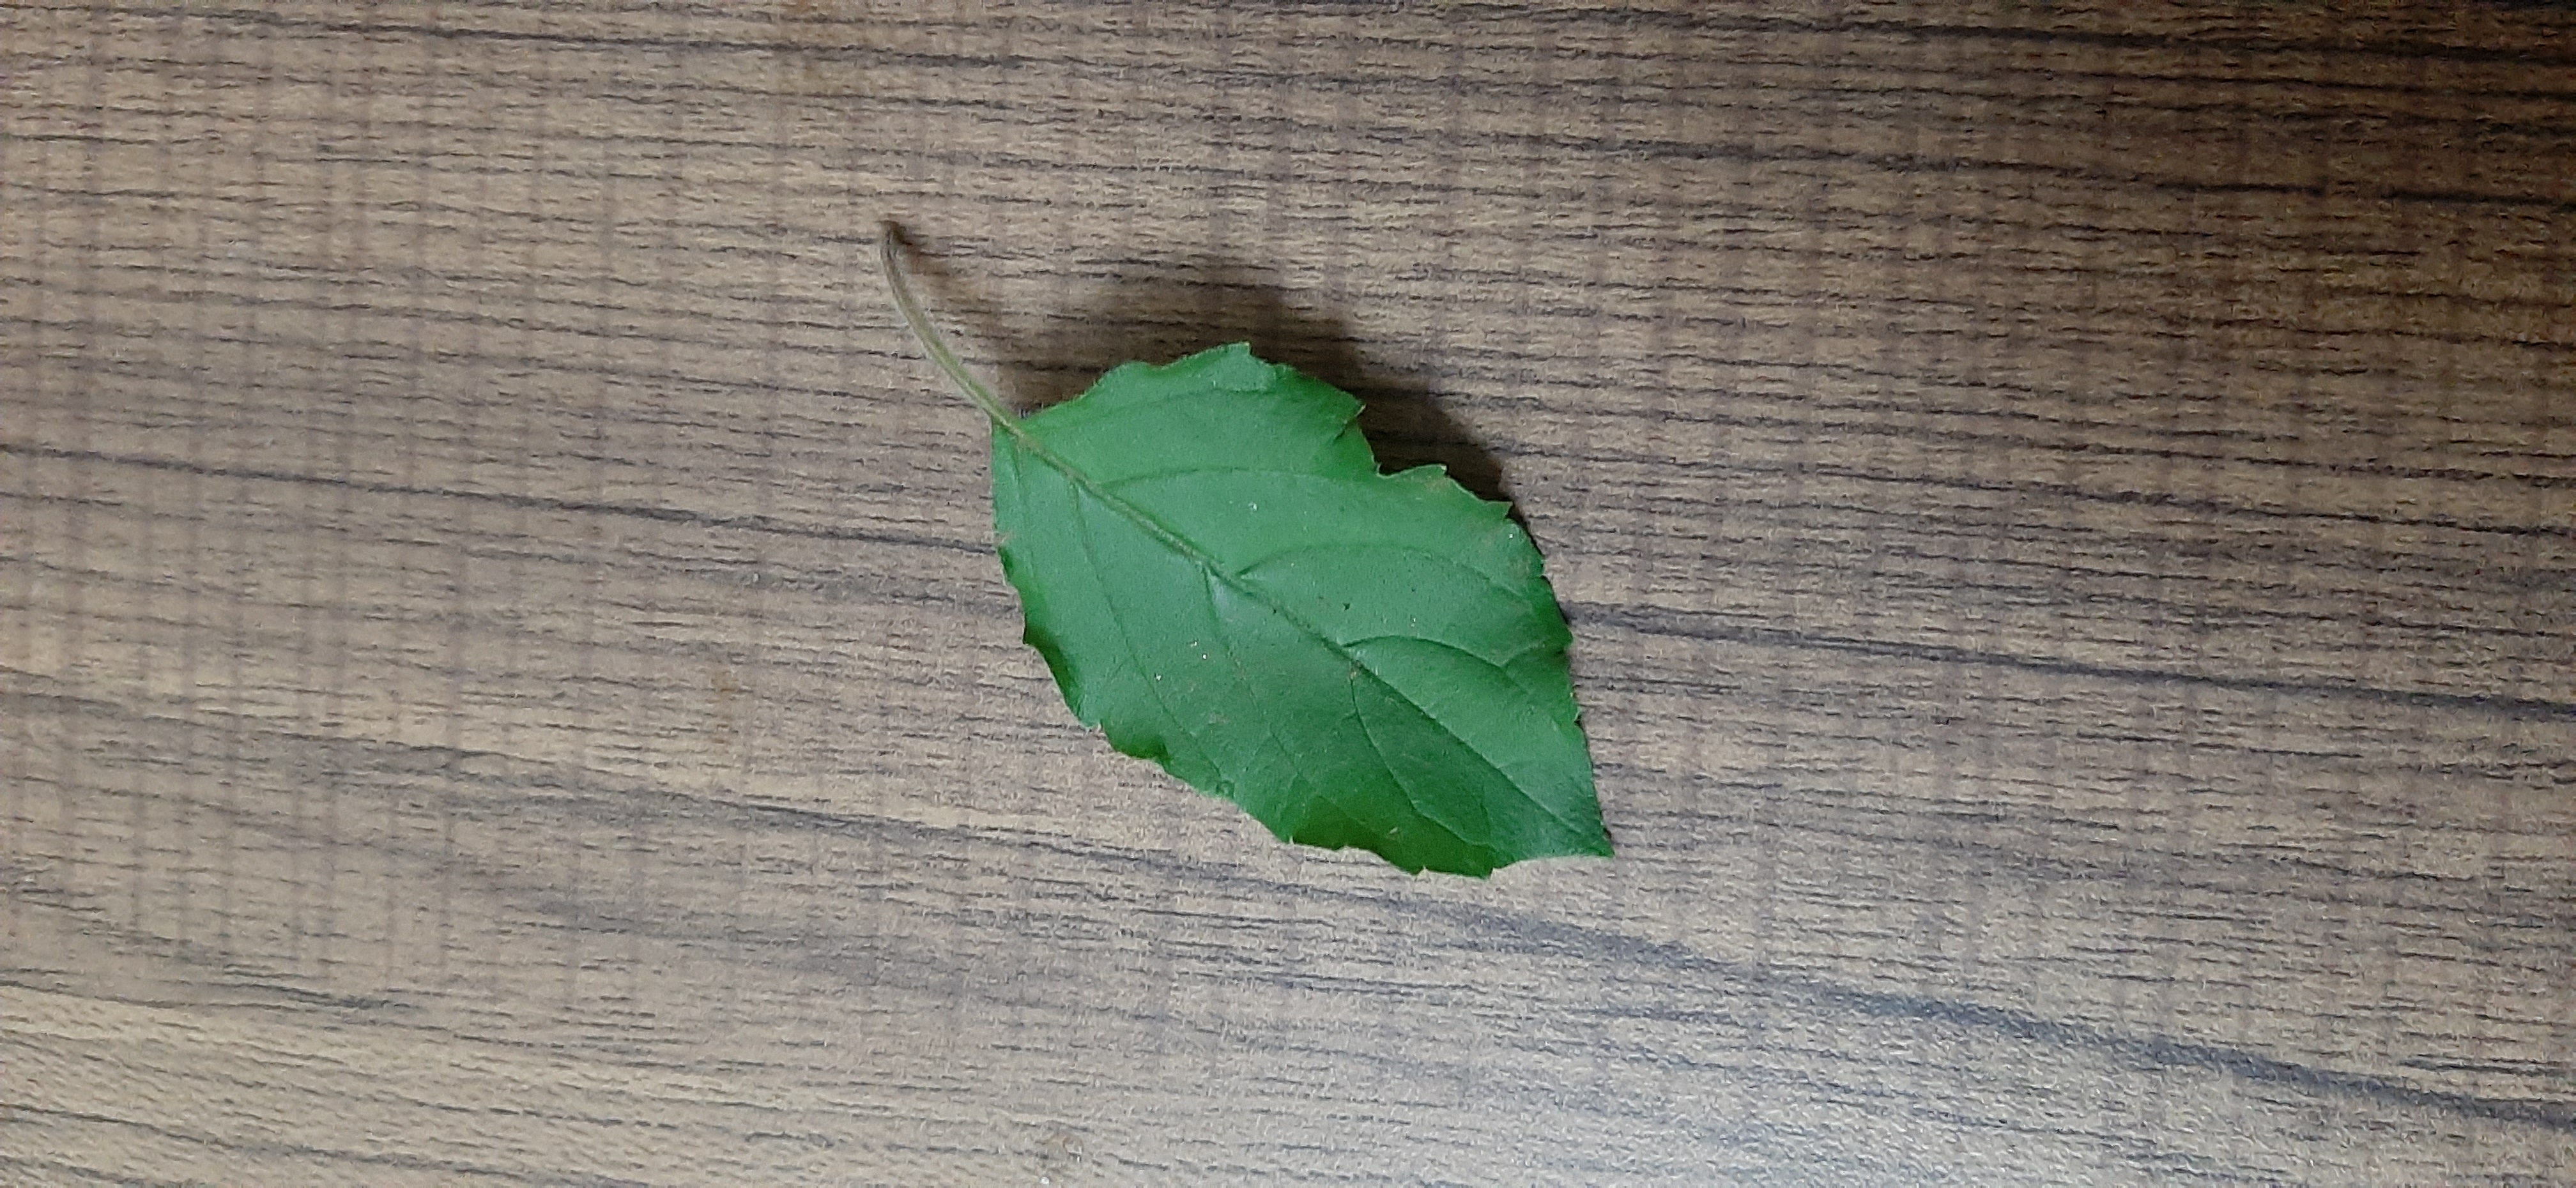
Plant: Tulsi